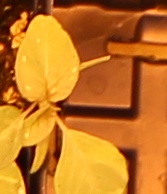
Label: Palmer Amaranth